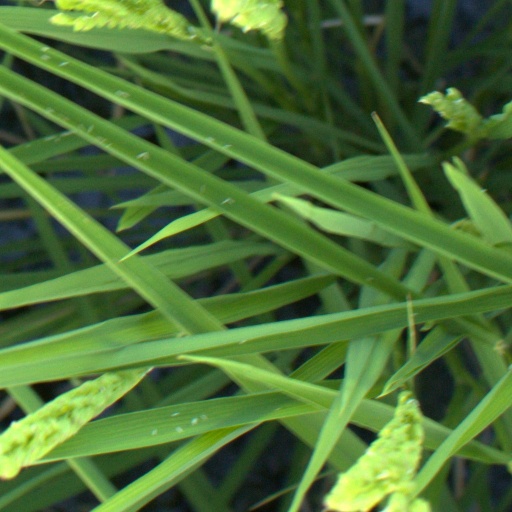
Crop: rice